The Atlantic Adventure

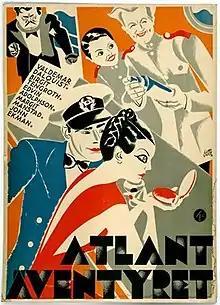

The Atlantic Adventure (Swedish: Atlantäventyret) is a 1934 Swedish comedy film directed by Lorens Marmstedt and Edvin Adolphson and starring Birgit Tengroth, Valdemar Dalquist and Margit Manstad. It was shot at the Råsunda Studios in Stockholm. The film's sets were designed by the art director Arne Åkermark.